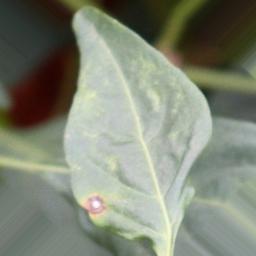
Label: cercospora